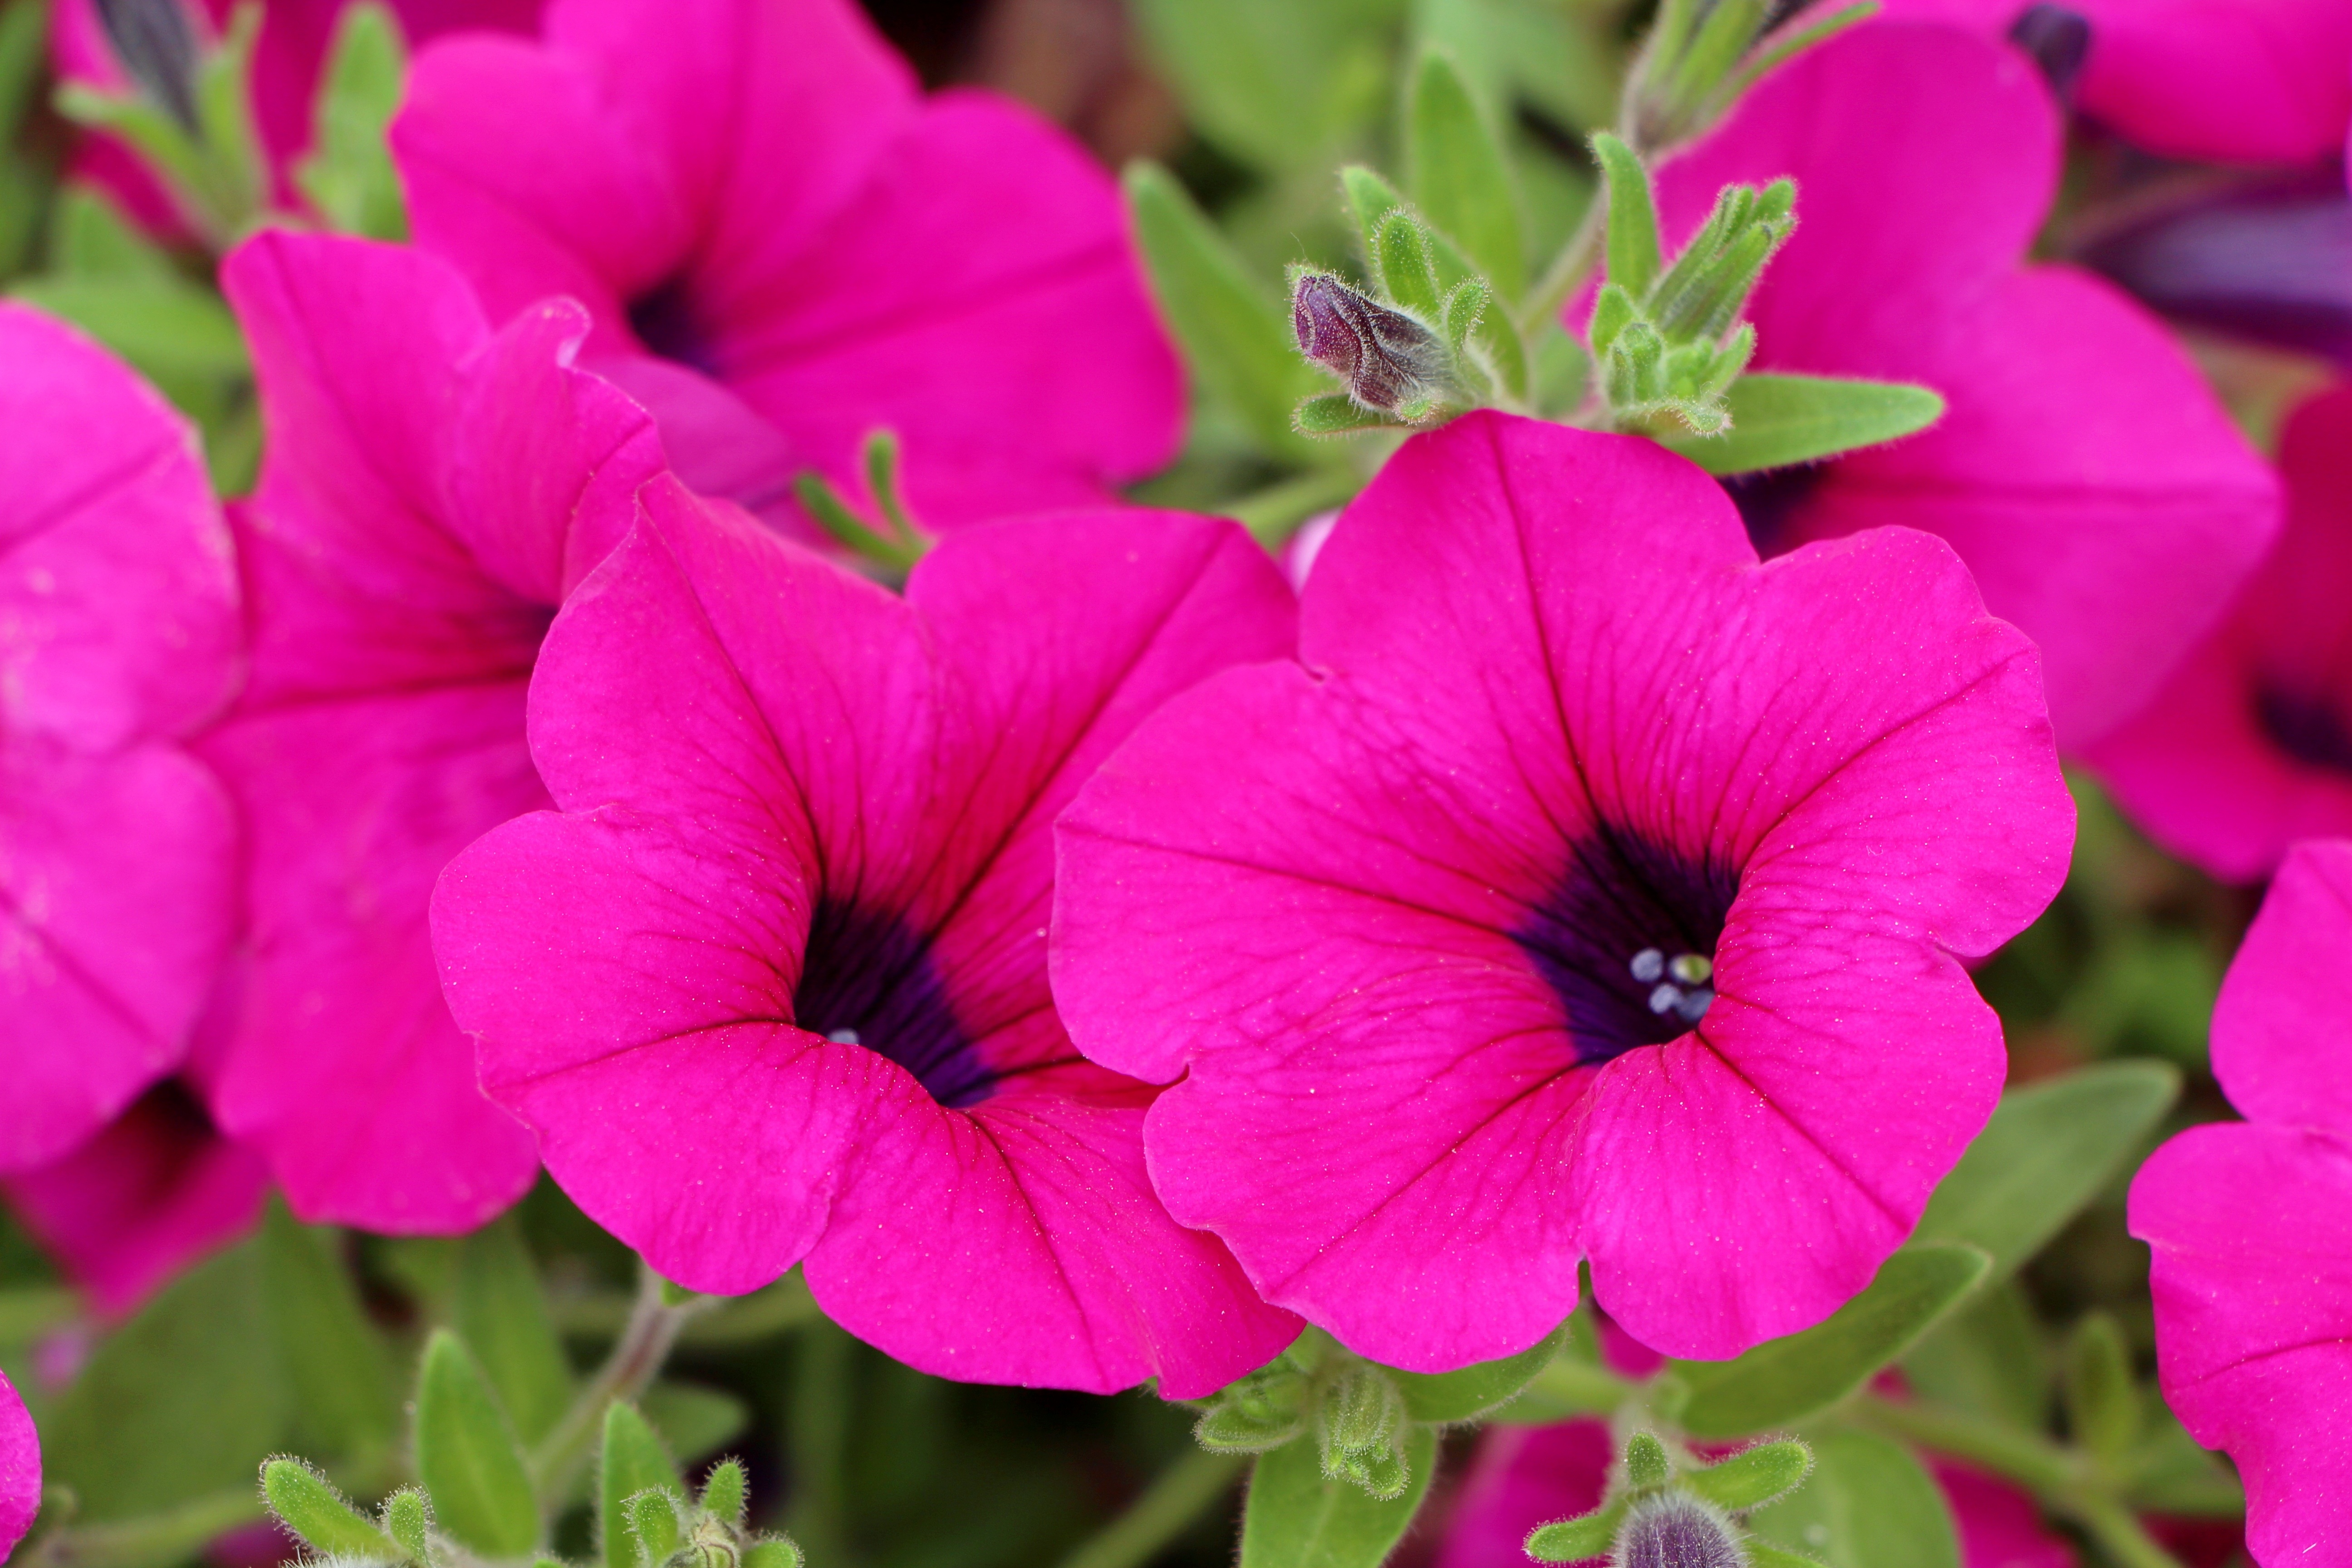
nature, plant, flower, petal, botany, pink, flora, plants, flowers, petunia, june, macro photography, tabitha, flowering plant, flower gardens, annual plant, land plant